1952 Allan Cup

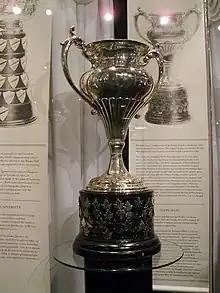
Silver bowl trophy with two large handles, mounted on a black plinth.

The 1952 Allan Cup was the Canadian senior ice hockey championship for the 1951–52 senior "A" season. The event was hosted by the Fort Frances Canadians and Fort Frances, Ontario. The 1952 playoff marked the 44th time that the Allan Cup has been awarded.